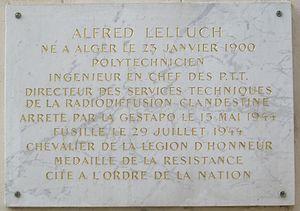
Plaque commémorative, 15 rue Cognacq-Jay, Paris 7e. «
L'immeuble situé aux numéros 13-15 de la rue Cognacq-Jay à Paris est utilisé depuis 1942 aux fins de la télévision française. Il a accueilli successivement les studios de Fernsehsender Paris, RDF Télévision française, RTF Télévision, la Première chaîne de l'ORTF, TF1, et à partir de 1996 Cognac-Jay Image, filiale du diffuseur historique de la télévision française TDF depuis renommée Arkena. Cette adresse porte une très importante charge symbolique liée à sa contribution aux débuts et à l'histoire de la télévision française au XXᵉ siècle.
La rue Cognacq-Jay est une rue du 7ᵉ arrondissement de Paris.